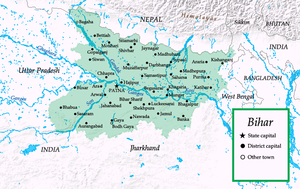
Les inondations au Bihar en 2008 ou la malédiction de Kosi est une inondation de mousson du Kosi affectant plus de 3 millions de personnes dans le nord de l’État du Bihar en Inde.